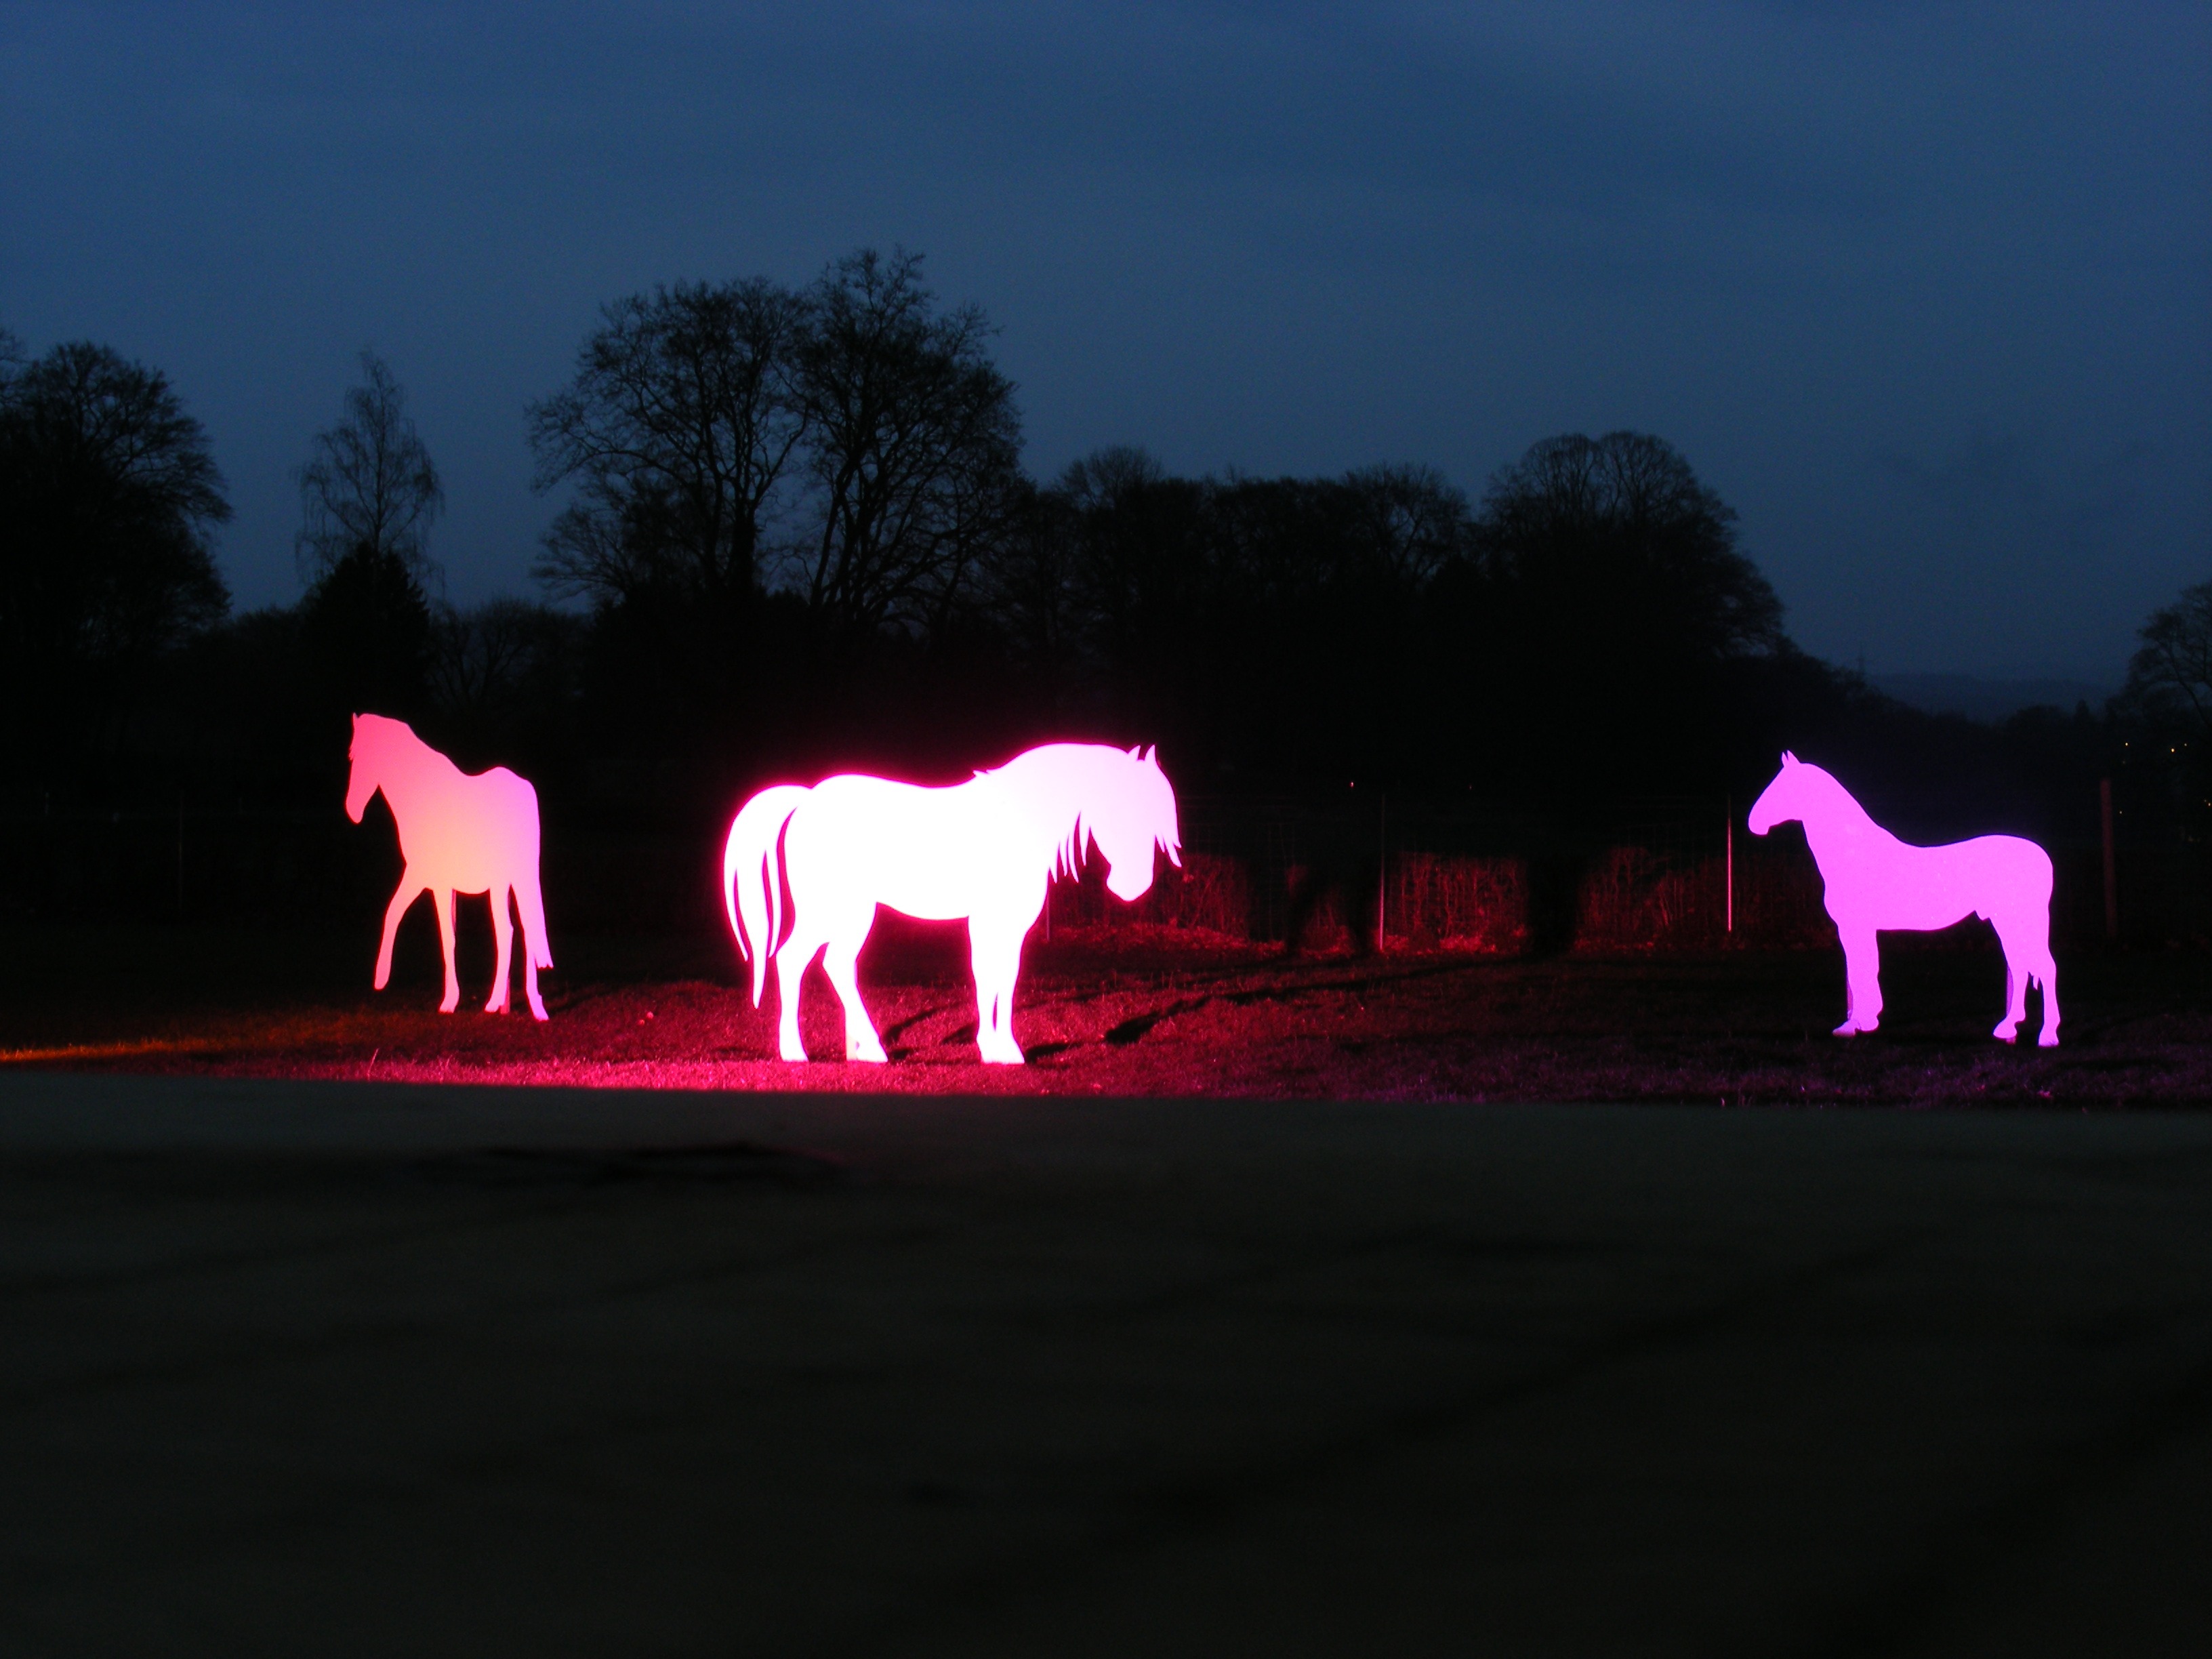
light, night, horse, lighting, horses, art, silhouettes, light installation, horse like mammal